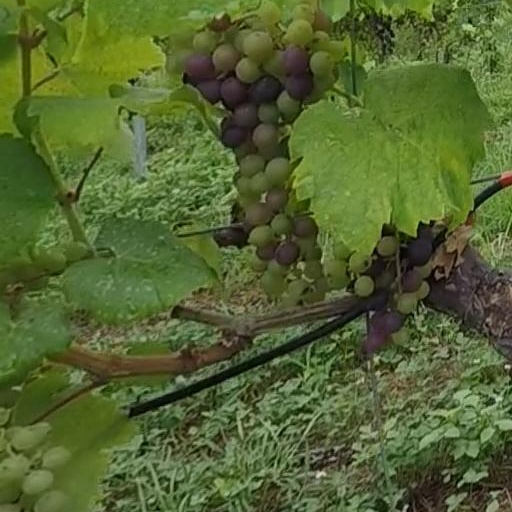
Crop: grape